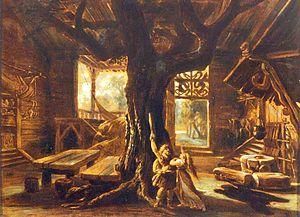
Conan le Barbare est un film américano-hispano-mexicain réalisé par John Milius et sorti en 1982. Il s'inspire librement des récits de Robert E. Howard se déroulant dans l'âge hyborien et ayant Conan le Barbare comme personnage principal. Arnold Schwarzenegger interprète le rôle-titre, un jeune barbare qui cherche à venger la mort de ses parents, assassinés par le chef d'une secte adorant les serpents. James Earl Jones, Sandahl Bergman, Gerry López et Mako complètent la distribution principale.